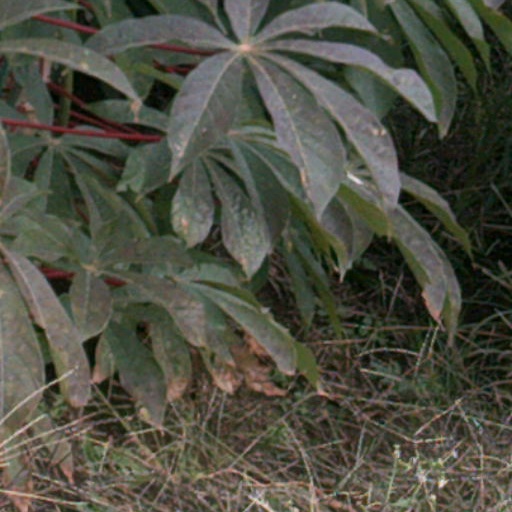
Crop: cassava